Anthony Rapp

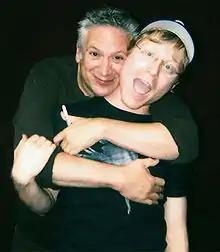

Rapp had a close relationship with his mother, who was battling cancer during the beginning of the off-Broadway and Broadway transfer of "Rent". He visited her on weekends. She died at age 55 in 1997. He credits her for instilling values of justice and respect in him.